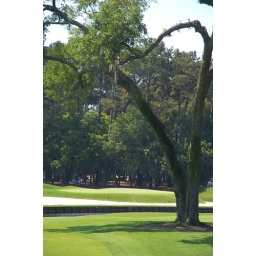
Large oak tree in the 11th fairway, green in the background.